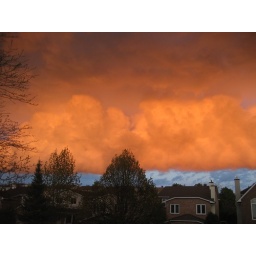
Amazing colours in the sky at sunset with the orange of the cloud and the blue of the sky behind.